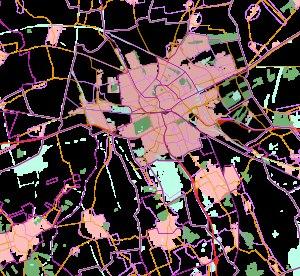
Groningue est une ville néerlandaise, chef-lieu de la province de Groningue, dans le Nord des Pays-Bas. Dans la province et dans la majeure partie de la province limitrophe de Drenthe, on l'appelle simplement Stad. Groningue est également une commune, dont la ville de Groningue constitue le principal centre urbain.